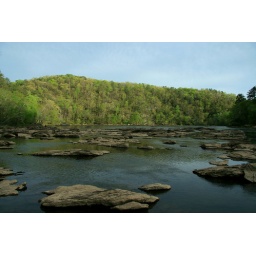
When water levels are higher these rocks are under water.